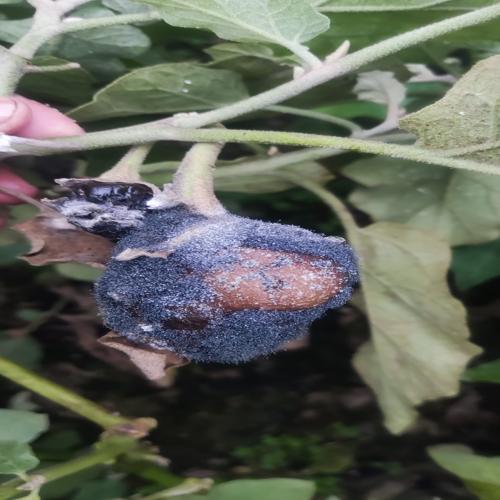
Label: Wet Rot